Dorothy Tree

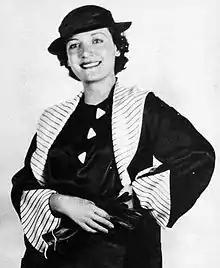
Tree in 1933

Dorothy Tree (born Dorothy Estelle Triebitz, May 21, 1906 – February 13, 1992) was an American actress, voice teacher and writer. She appeared in a wide range of character roles in at least 49 films between 1927 and 1951.